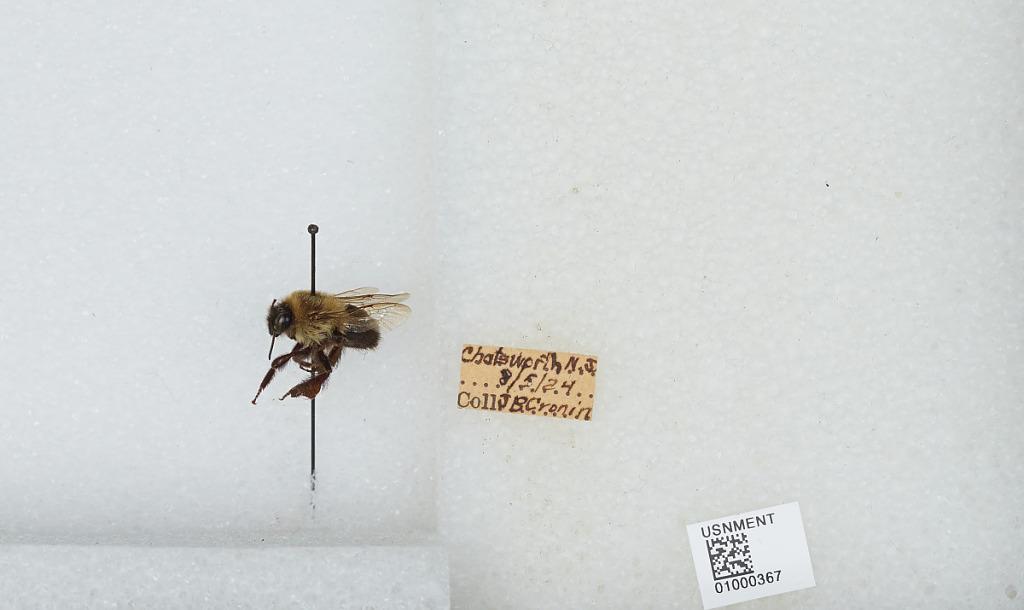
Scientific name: Bombus (Pyrobombus) impatiens Cresson
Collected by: J. Cronin
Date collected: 1924-8-5
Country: United States
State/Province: New Jersey
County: Burlington
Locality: Chatsworth
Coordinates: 39.8175, -74.535